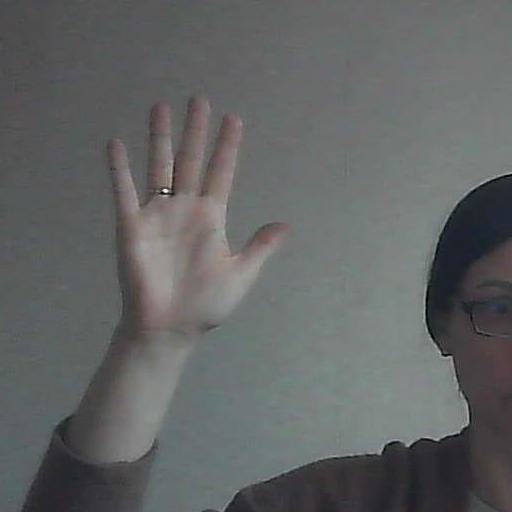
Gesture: palm